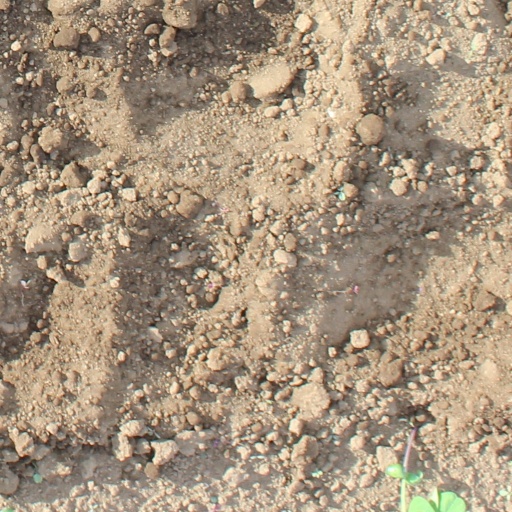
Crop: soybean